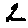
Label: 2